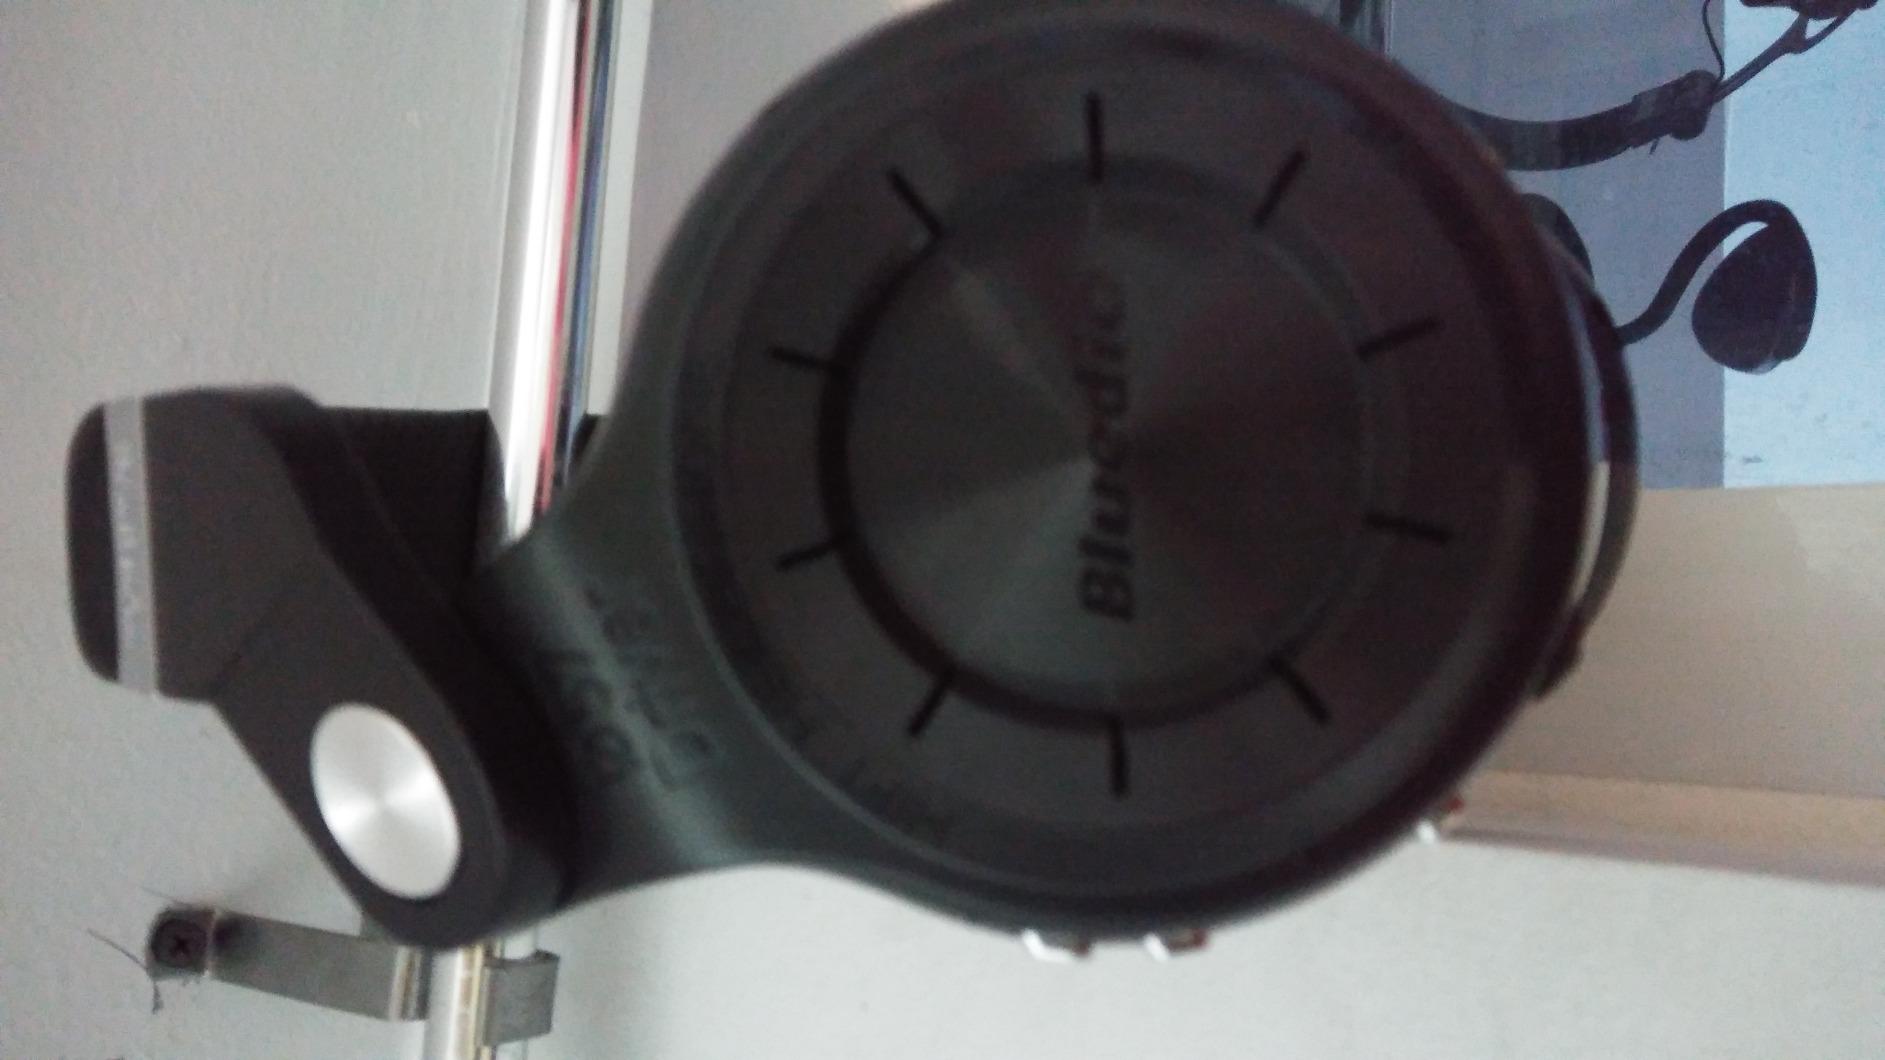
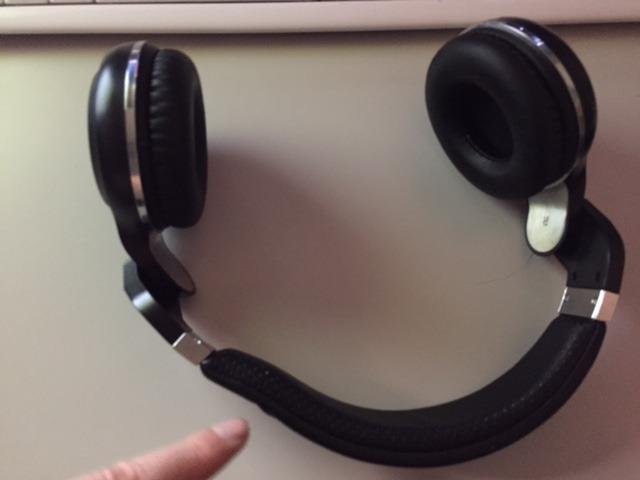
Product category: headphones
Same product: yes